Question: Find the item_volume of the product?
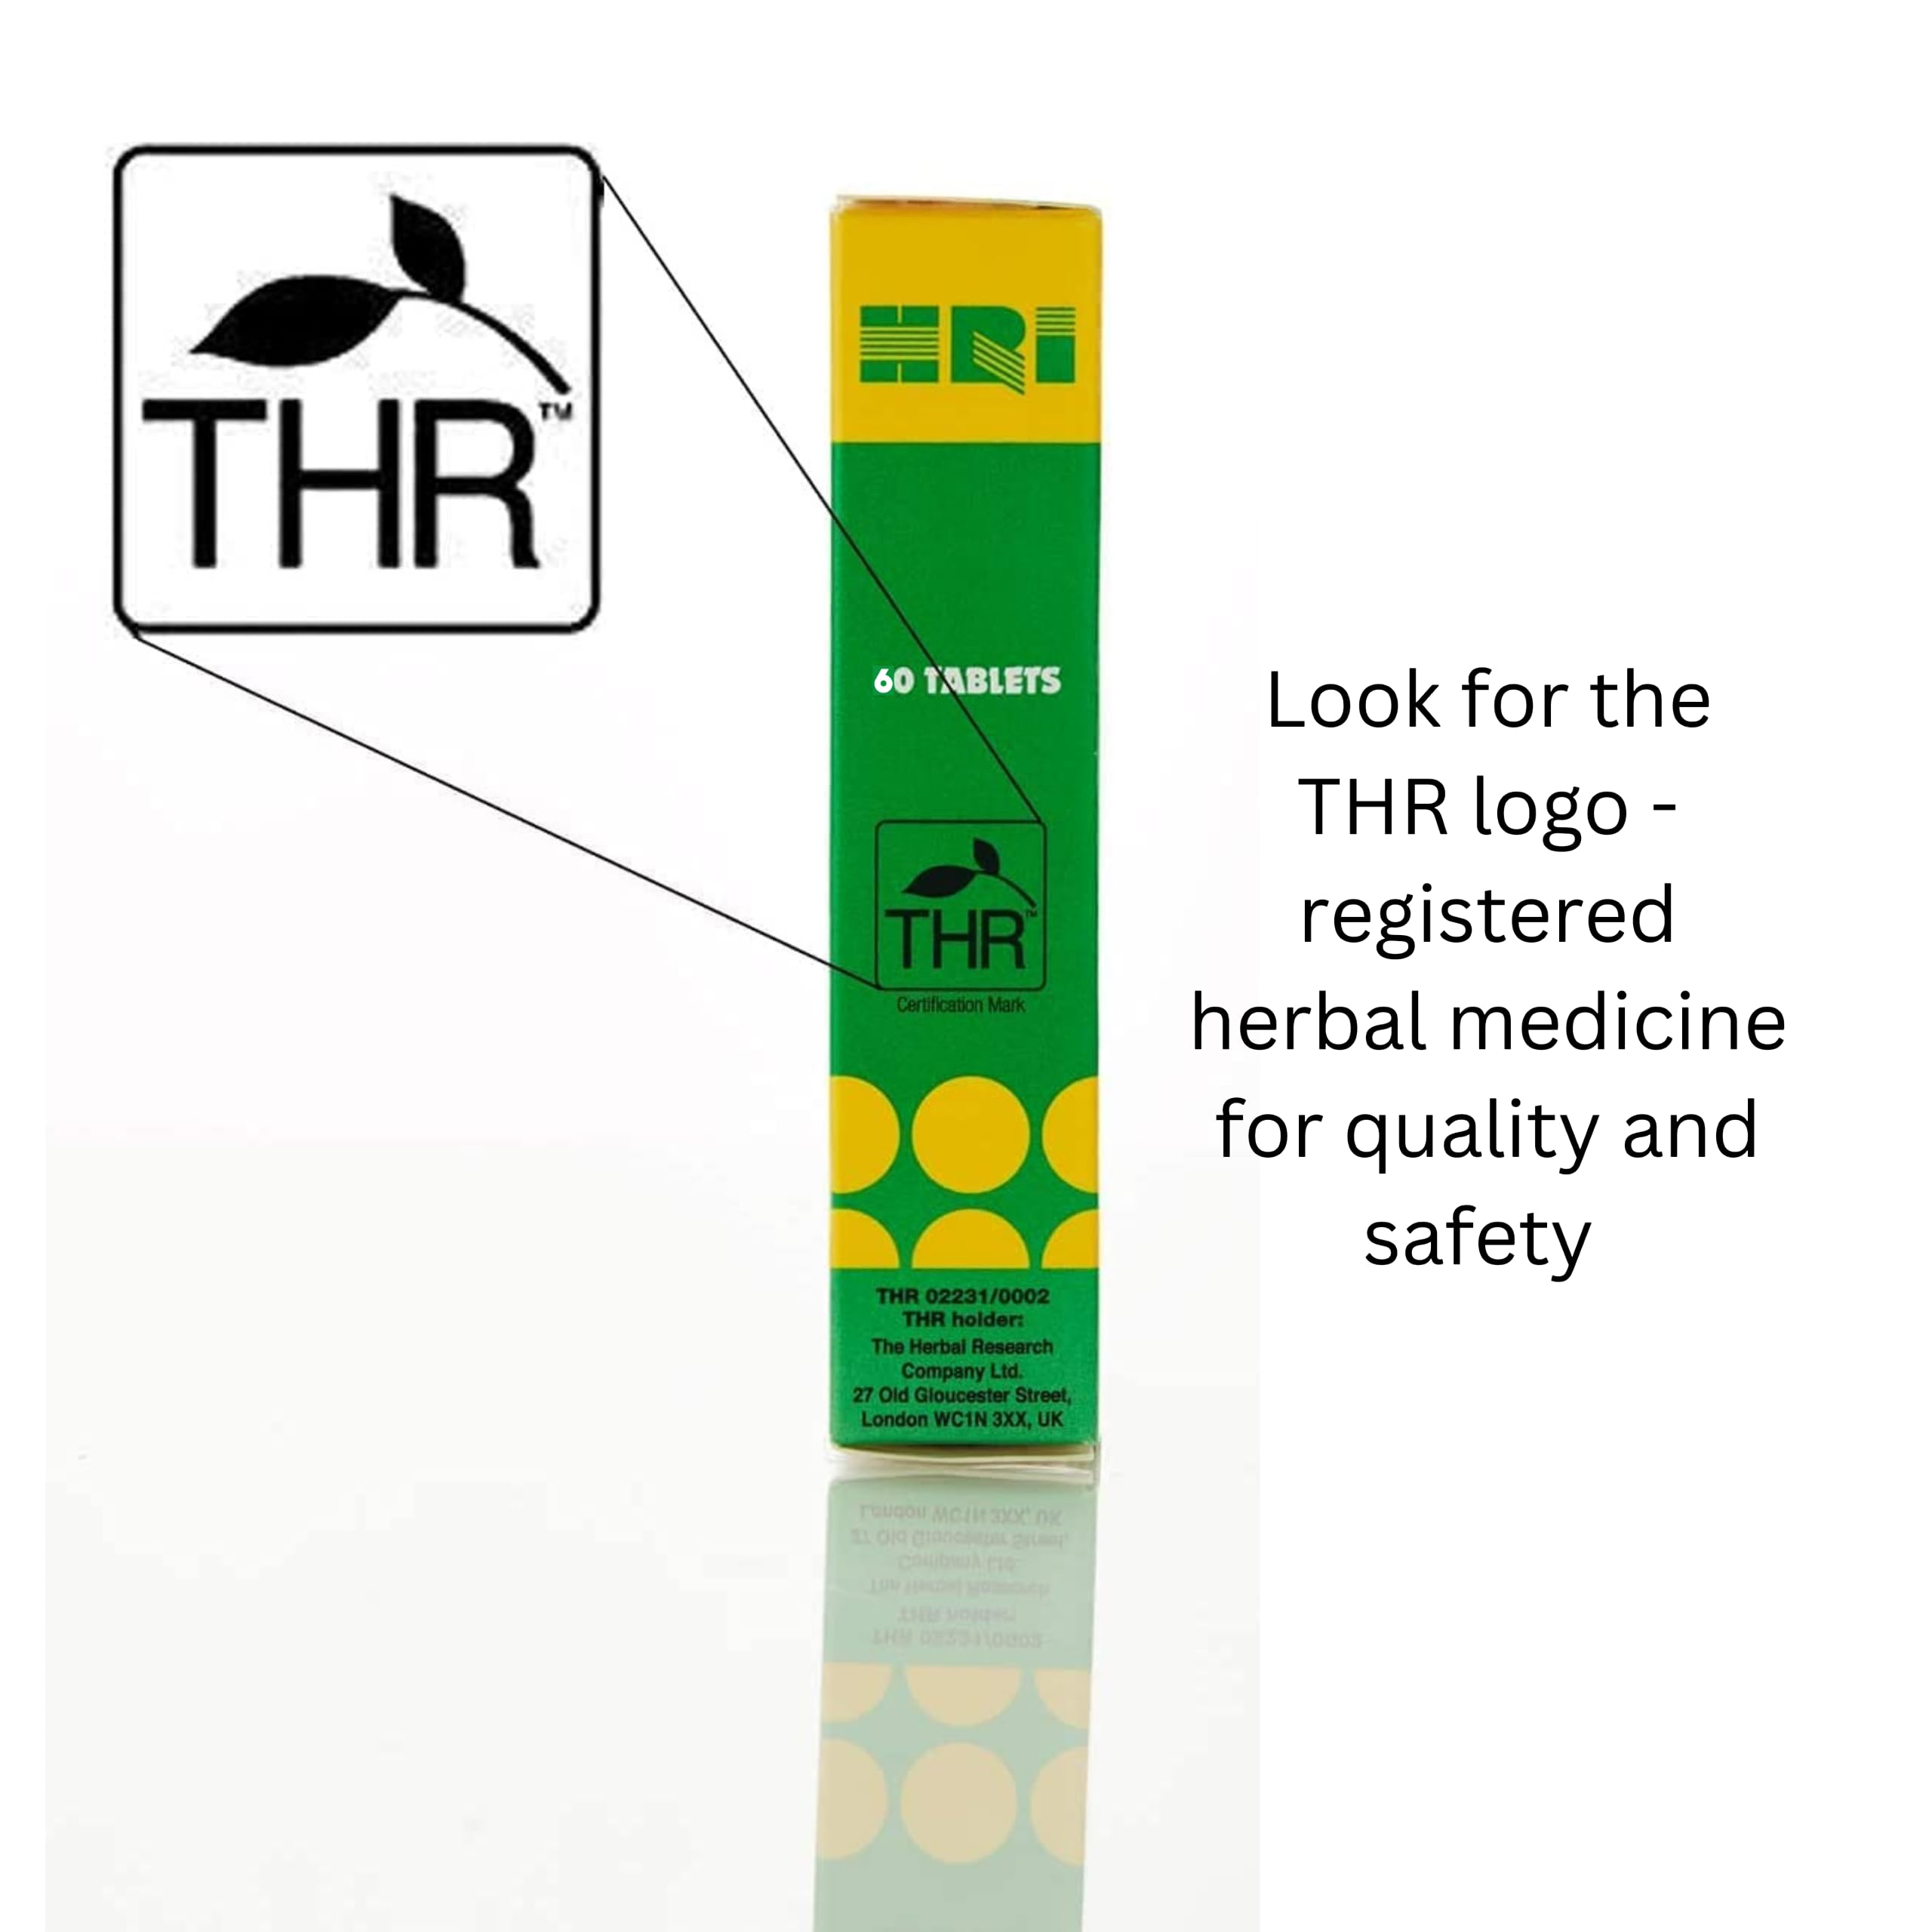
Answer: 240.0 millilitre